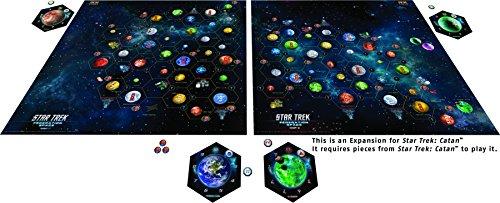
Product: Star Trek Federation Space, A Two Map Expansion for Star Trek Catan
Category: Toys & Games | Games & Accessories | Board Games
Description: This is an expansion to Star Trek Catan.
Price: $24.00
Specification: ProductDimensions:11.6x11.6x2inches|ItemWeight:2.72pounds|ShippingWeight:2.69pounds(Viewshippingratesandpolicies)|DomesticShipping:ItemcanbeshippedwithinU.S.|InternationalShipping:ThisitemcanbeshippedtoselectcountriesoutsideoftheU.S.LearnMore|ASIN:B00DEXDVCE|Itemmodelnumber:CN3004|Manufacturerrecommendedage:10-15years